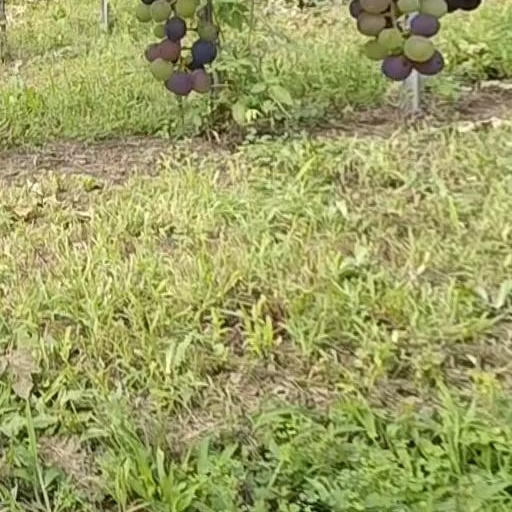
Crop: grape